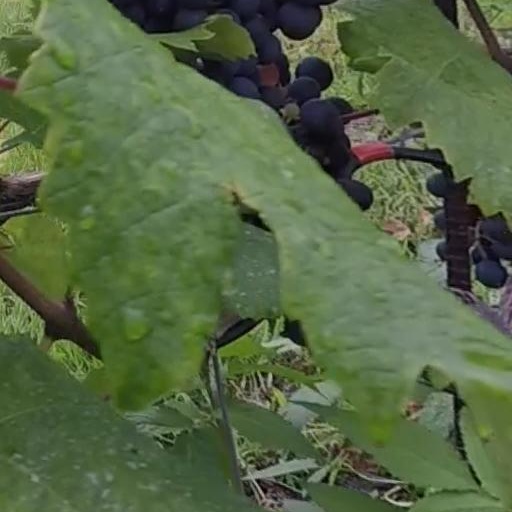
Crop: grape